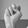
ASL letter: N